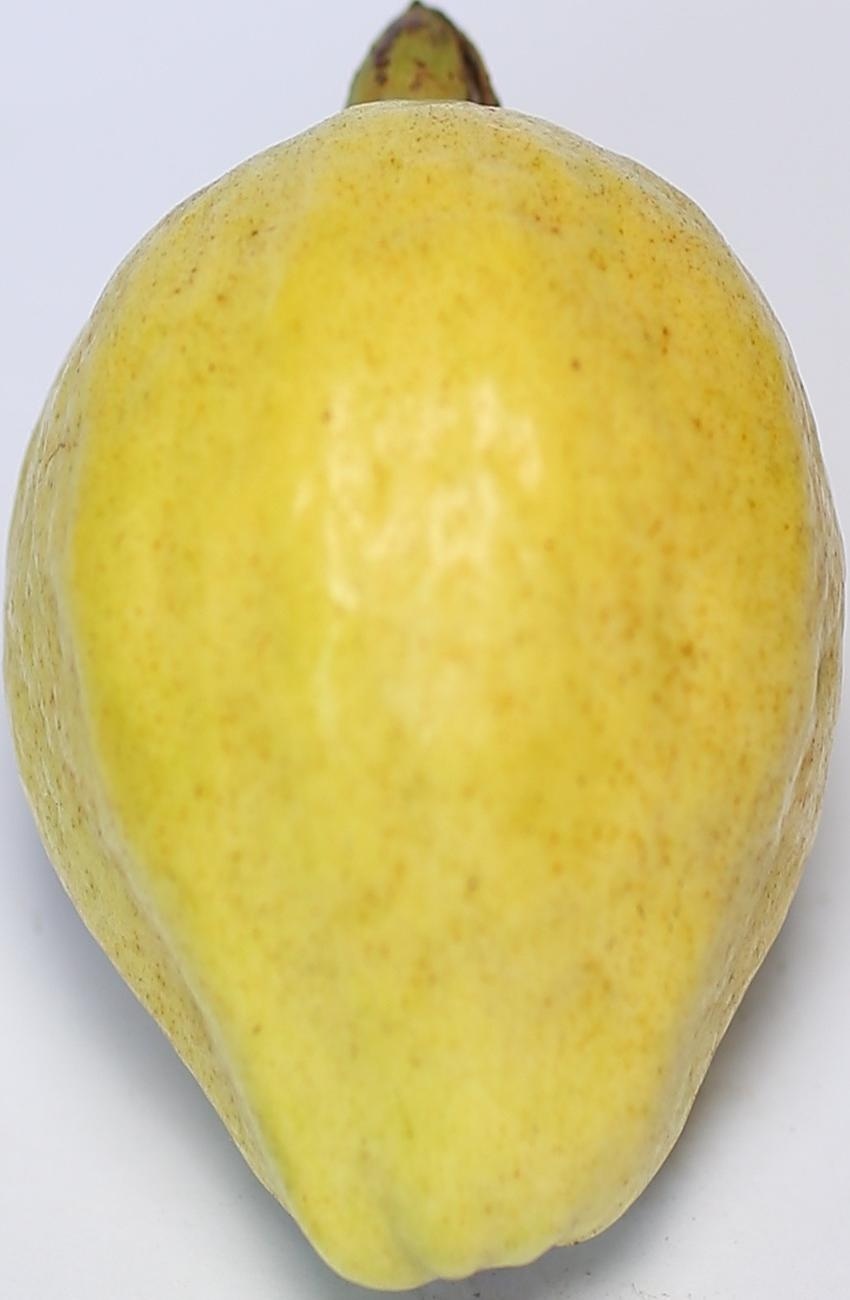
Maturity: ripe
Variety: thadhrami